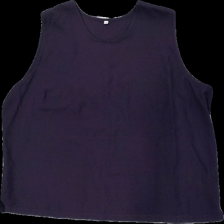
View: front
Type: Tank top
Category: Ladies
Brand: Missing
Colors: Purple
Material: 71% visc 29% poly
Cut: Regular
Size: 54
Stains: Minor
Price range: <50
Recommended usage: Export